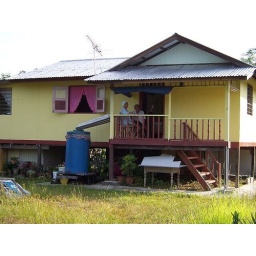
The yellow house by the pineapple farm. Cute